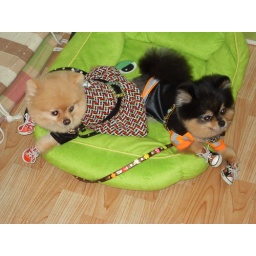
It is common to dress your dog up in Bangkok.